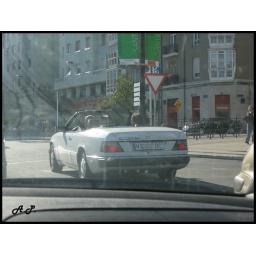
Love it! spotted in Santander, it had a 1993 plate from Madrid.